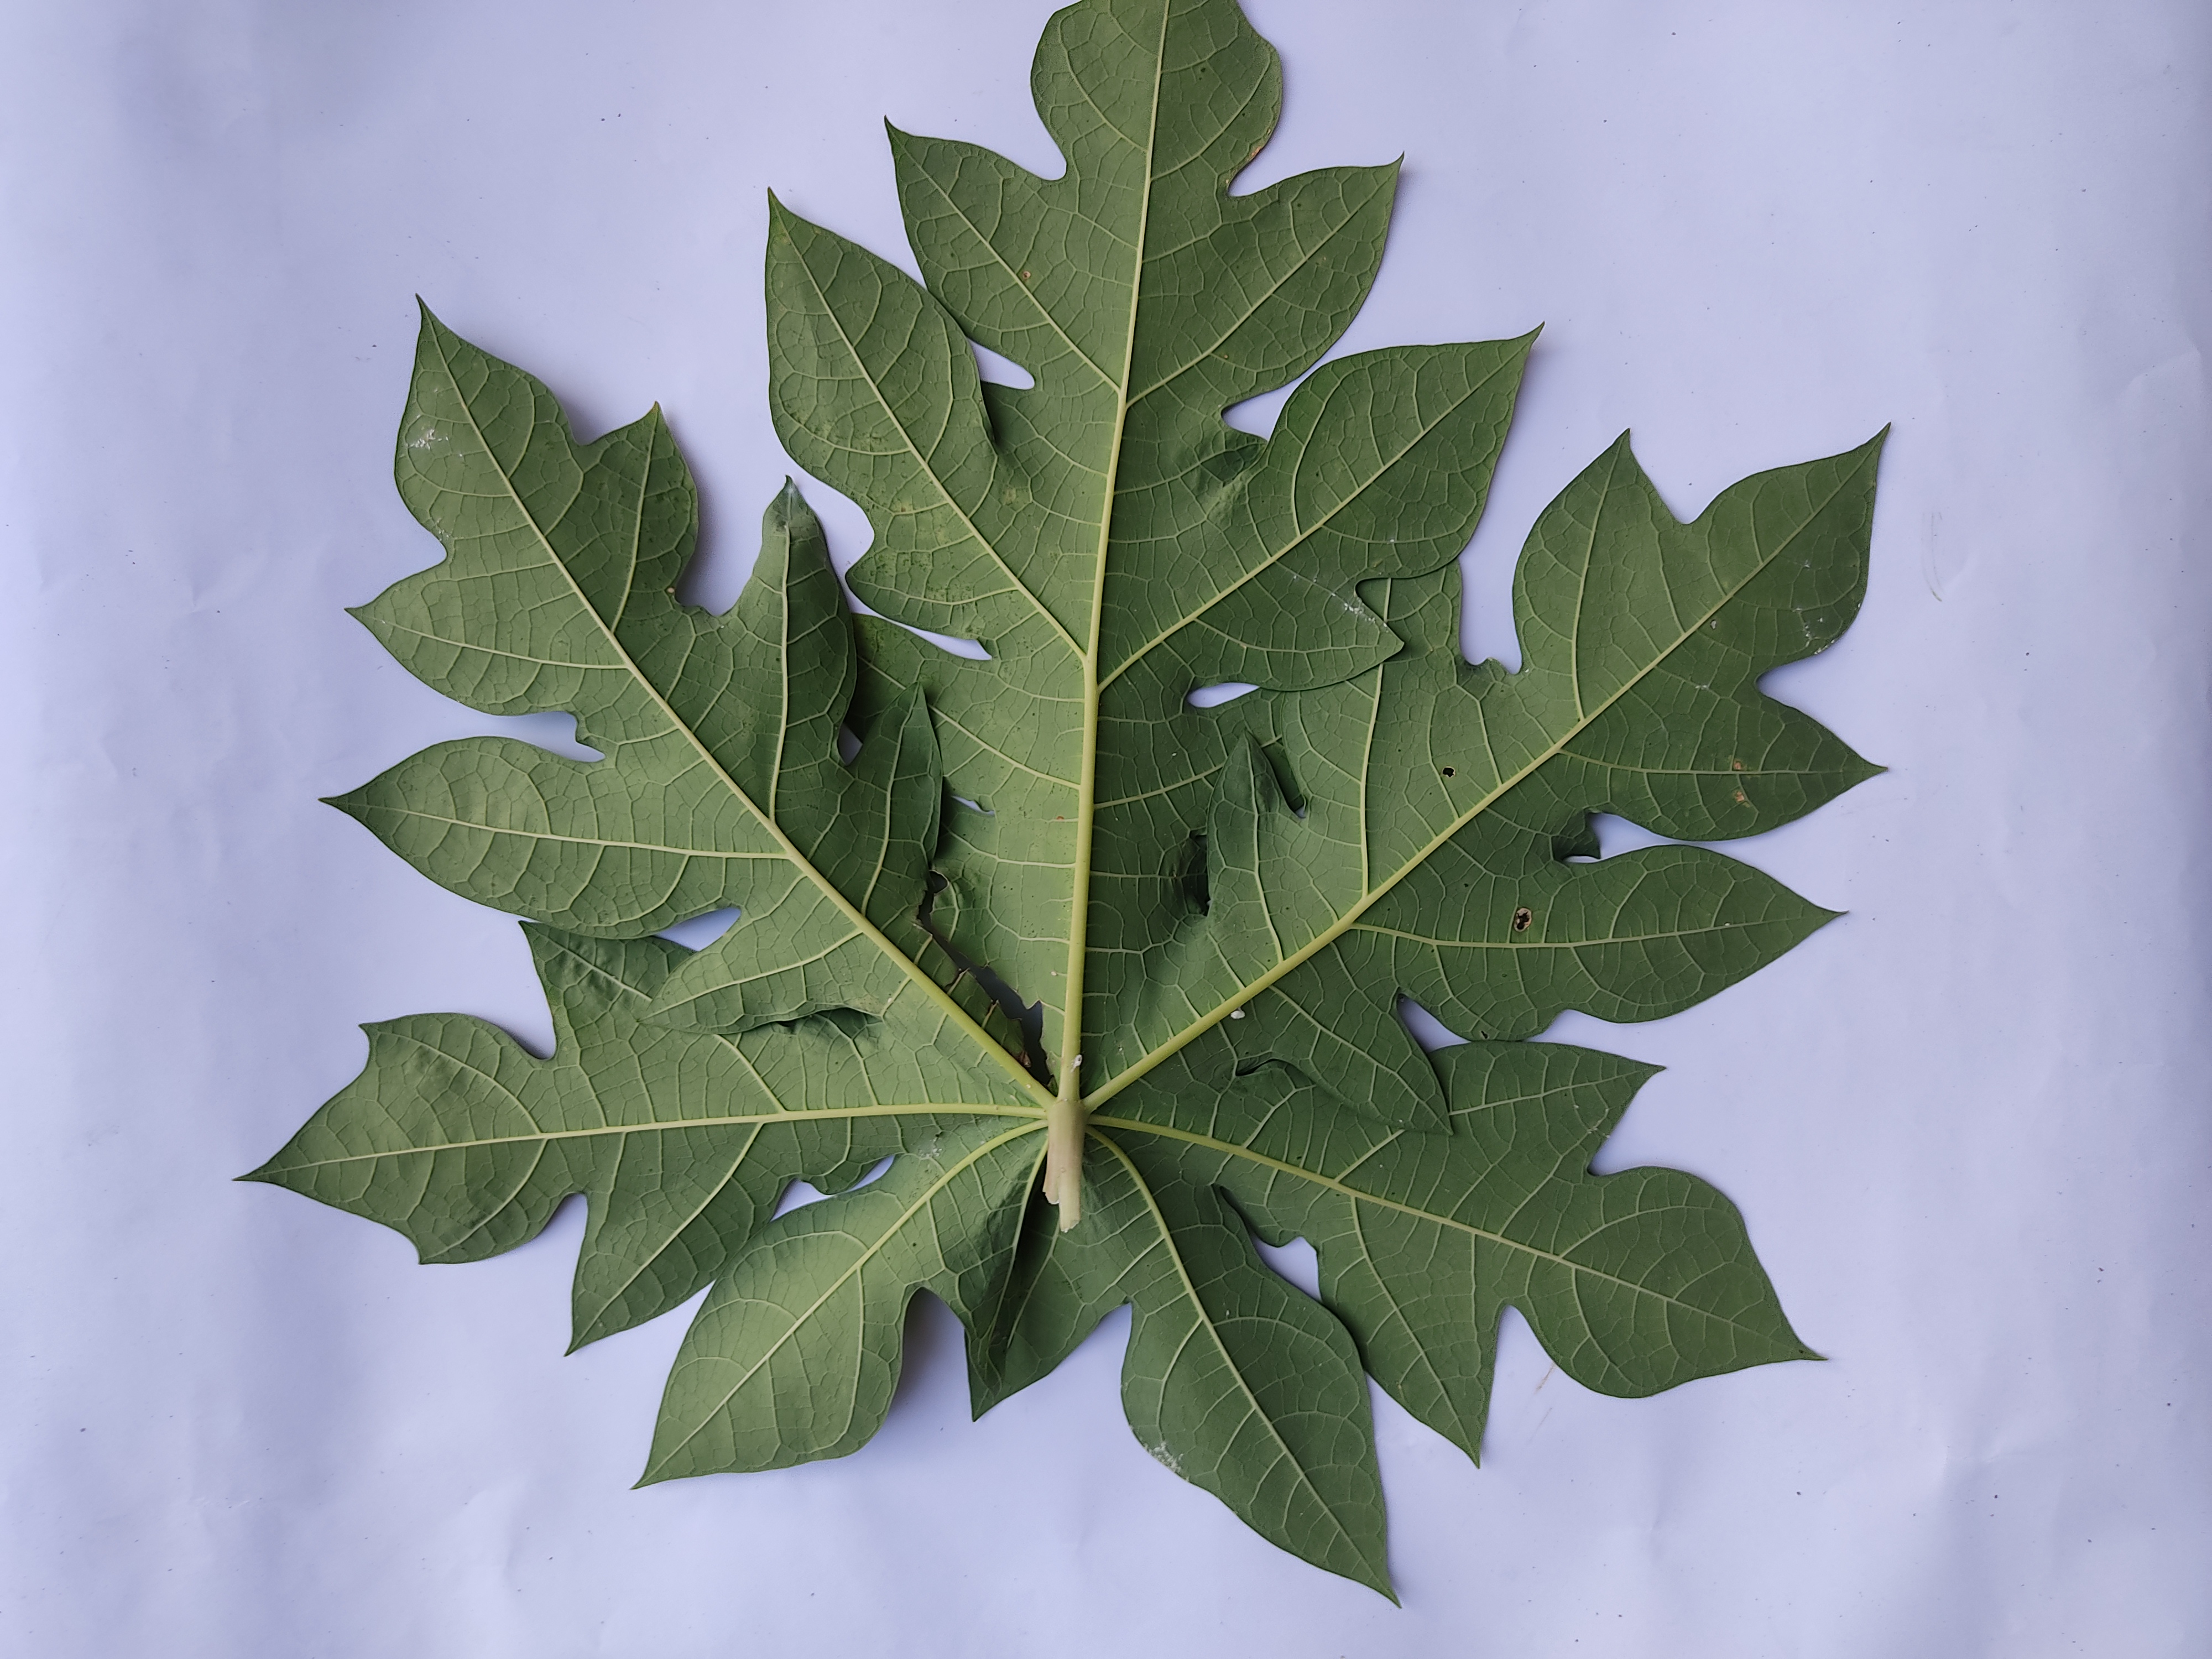
Label: Mealybug